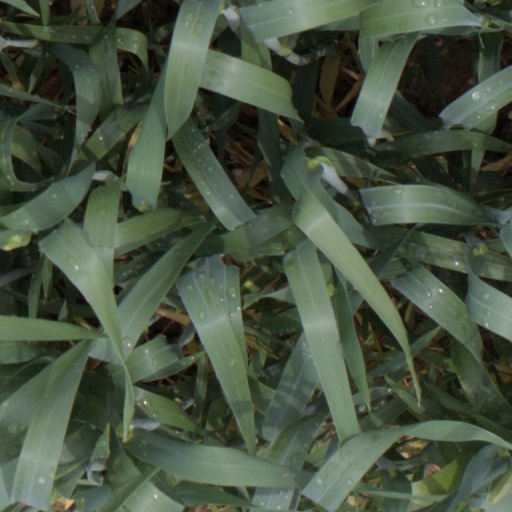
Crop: wheat